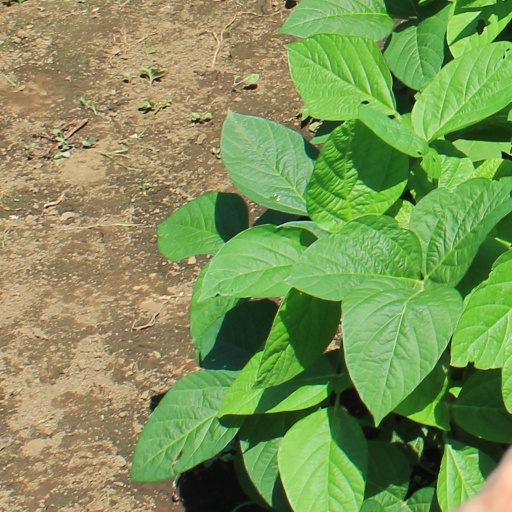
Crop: soybean